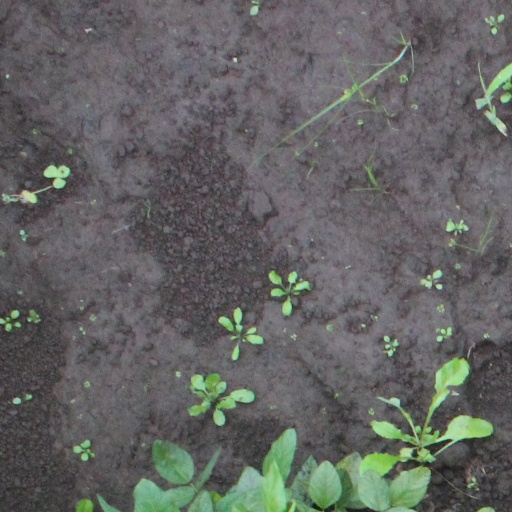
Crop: soybean